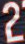
Number: 2